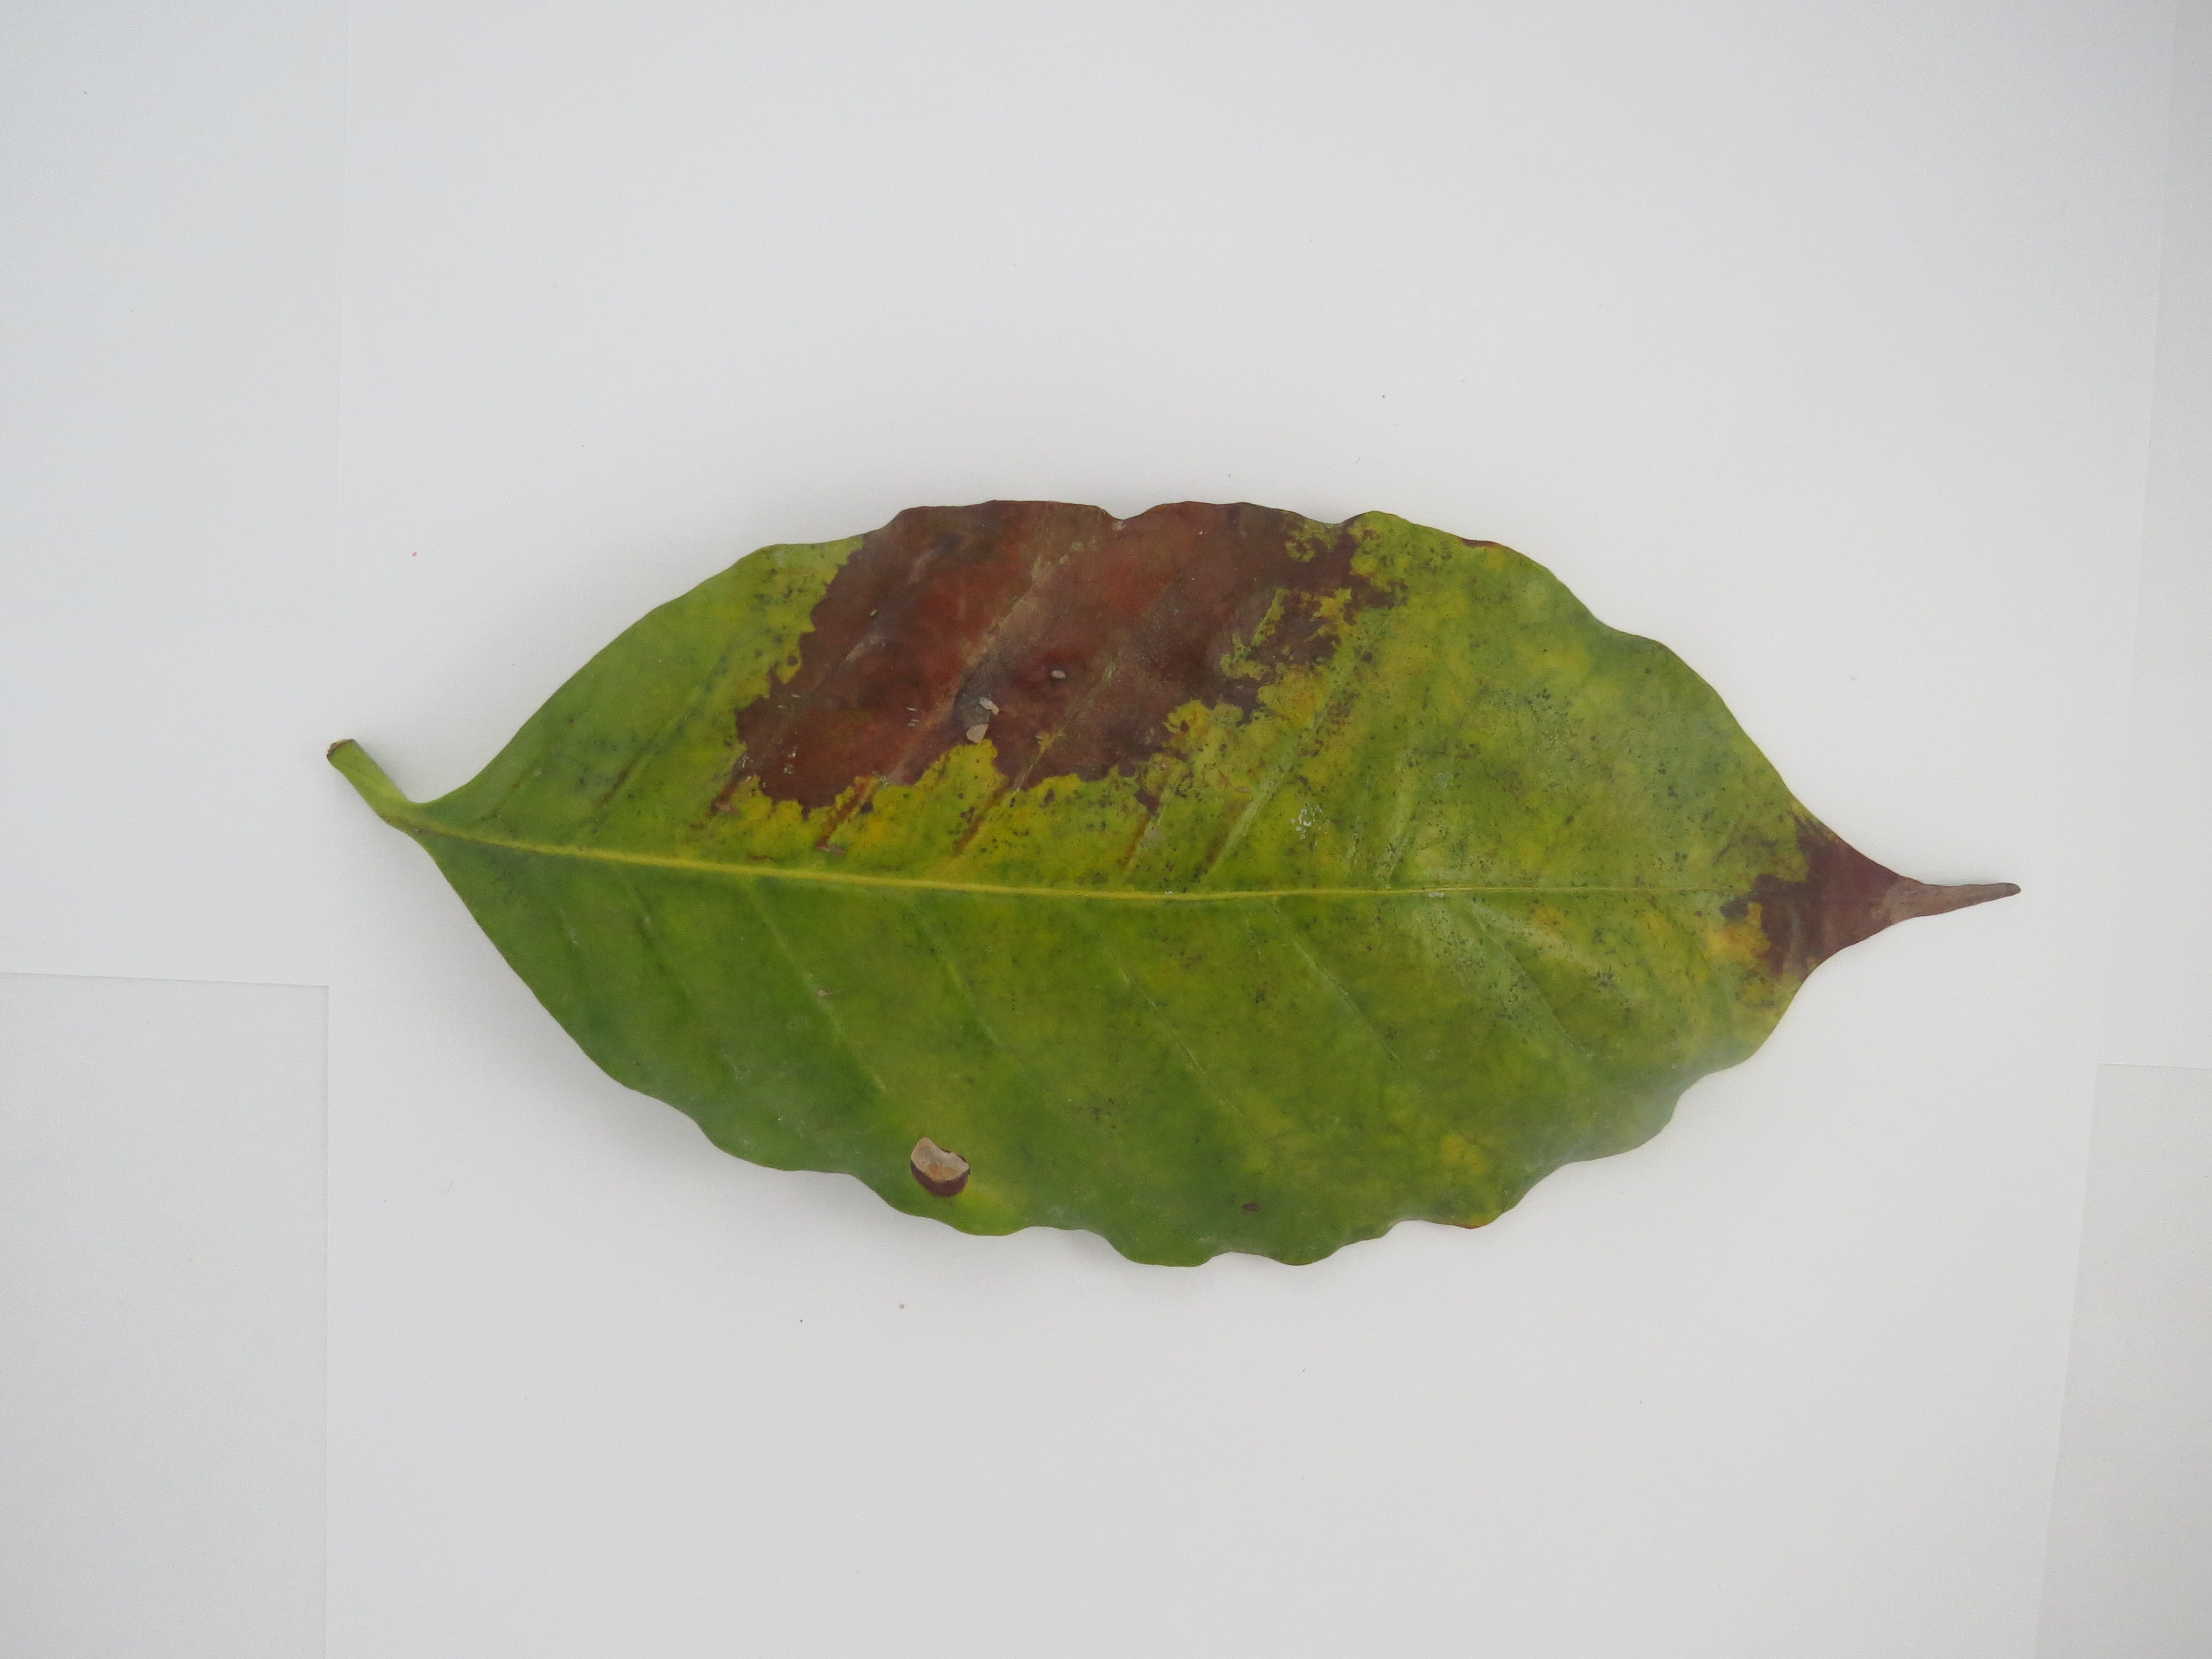
Label: potasium-K